Andriy Budnyi

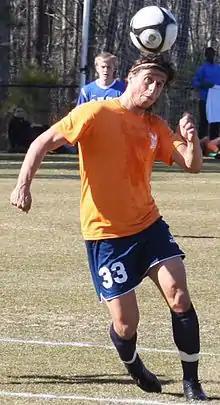
Budnyi playing against the "Carolina Railhawks" in 2010.

Andriy Budnyi (born 20 September 1982) is a Ukrainian footballer.